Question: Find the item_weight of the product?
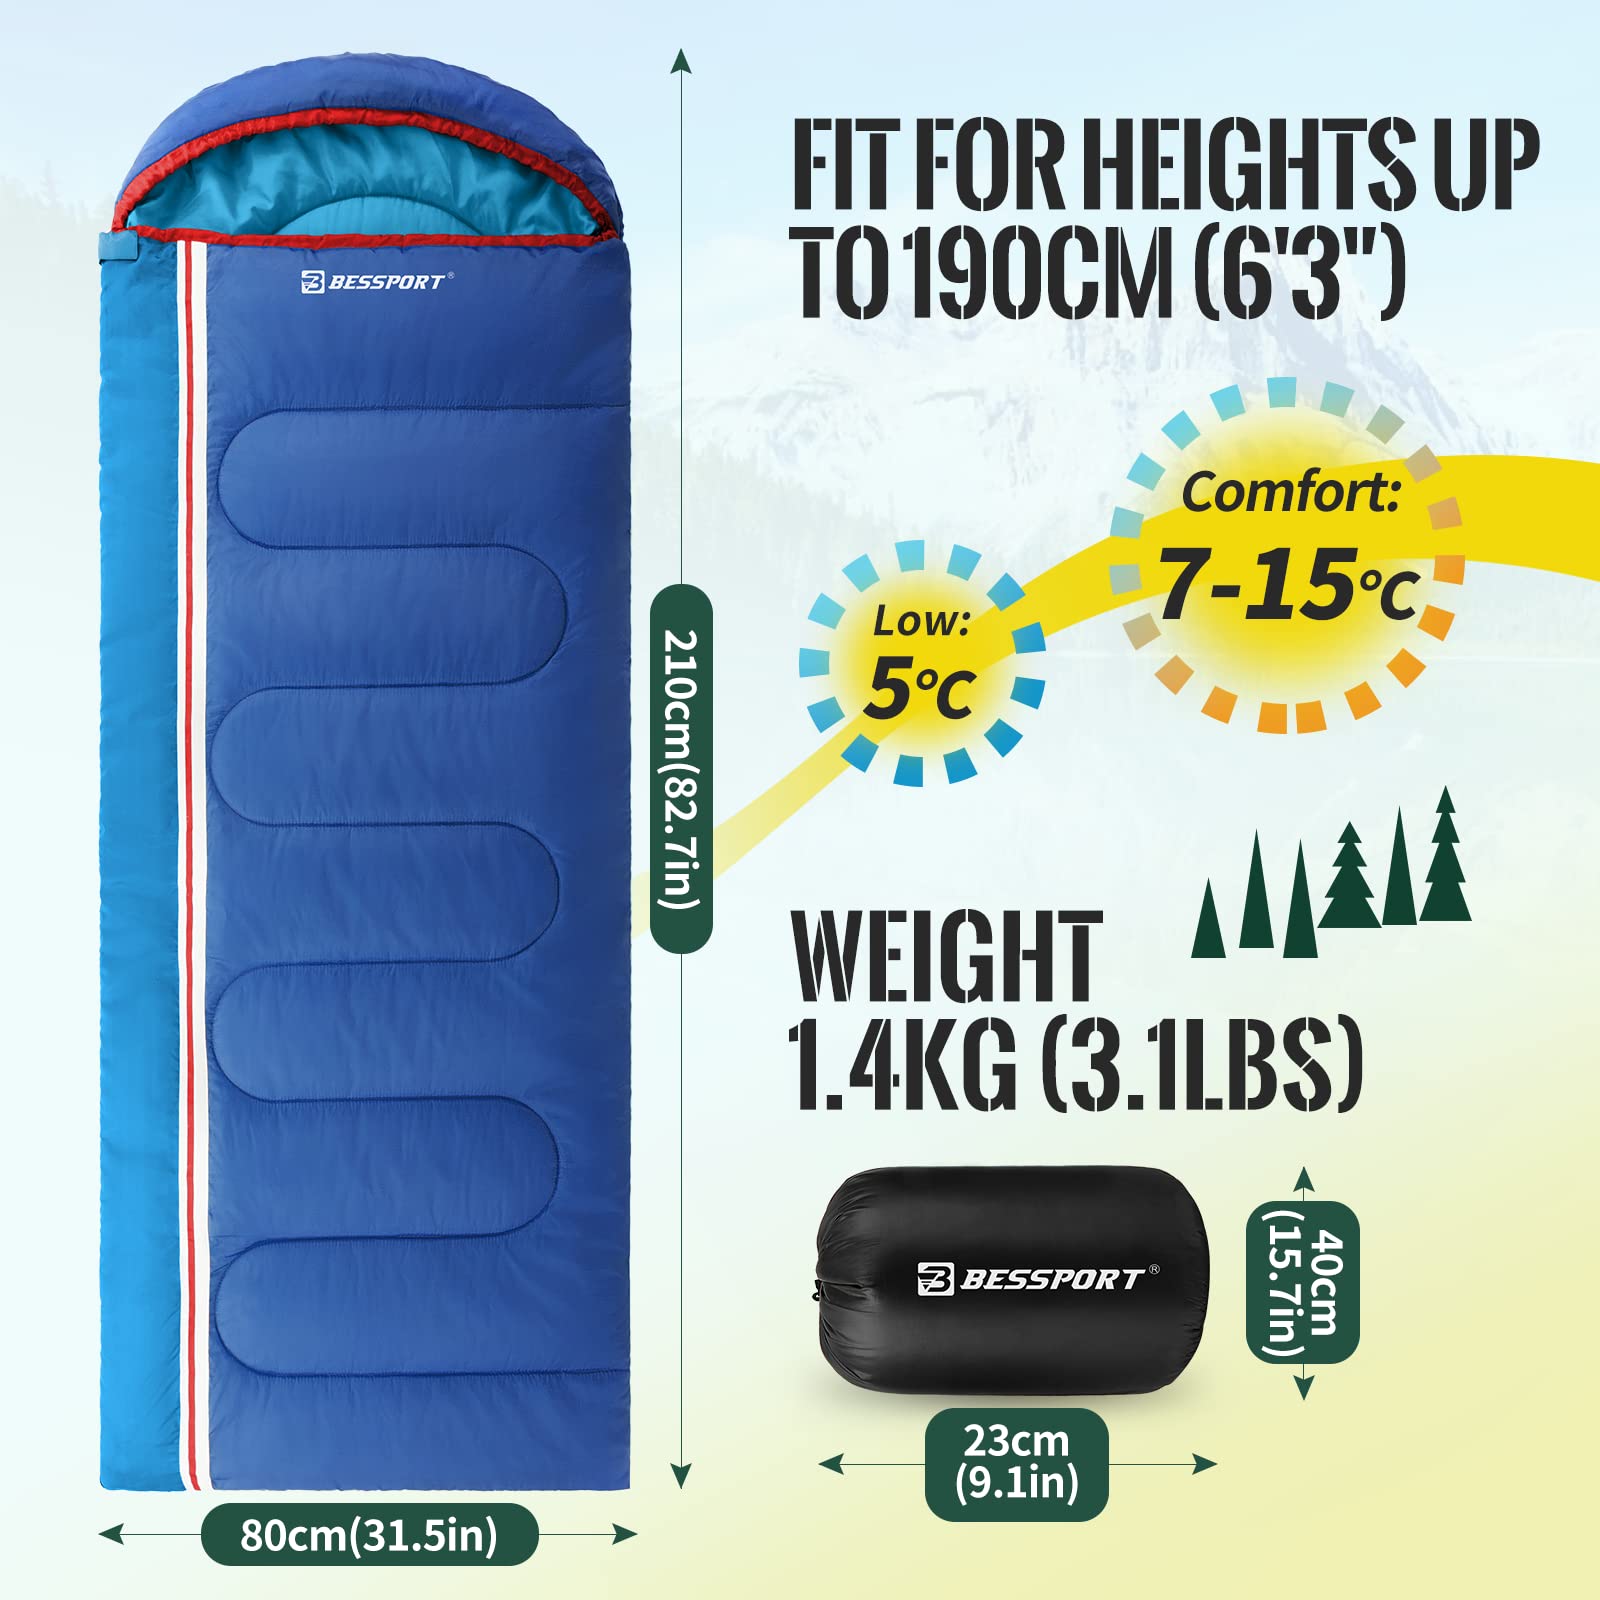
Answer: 3.1 pound